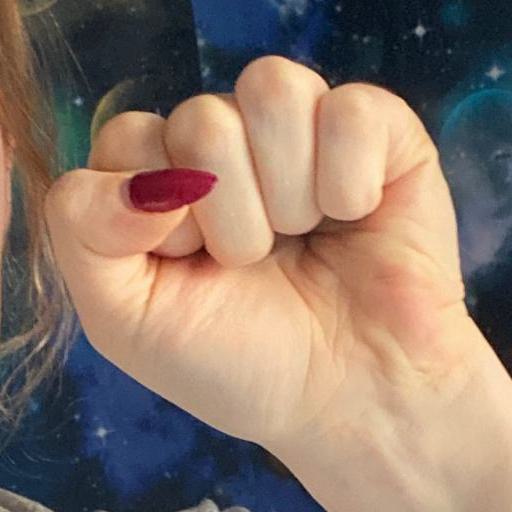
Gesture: fist